Highland Park, Illinois

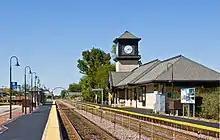
Highland Park Metra station

The main highway in Highland Park is US-41, which connects Chicago to Milwaukee. Commuter rail is available at four Metra stations within city borders (Braeside, Ravinia Park, Ravinia, and Highland Park), as well as two in nearby Highwood (Highwood and Fort Sheridan) on the Union Pacific North Line, which begins in Chicago and terminates in Kenosha, Wisconsin. Pace also offers several bus routes. Boat launch facilities are available along Lake Michigan. O'Hare International Airport is located approximately southwest. The Skokie Valley Trail runs through town.